Geoff Rothwell

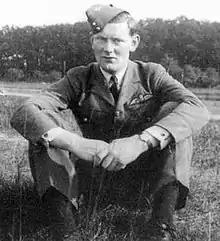
Geoff Rothwell

Squadron Leader Geoffrey Maurice Rothwell DFC and Bar (3 April 1920 – 5 November 2017) was a Royal Air Force bomber pilot during the Second World War who flew more than 70 missions over occupied Europe including dropping secret agents at their rendezvous.